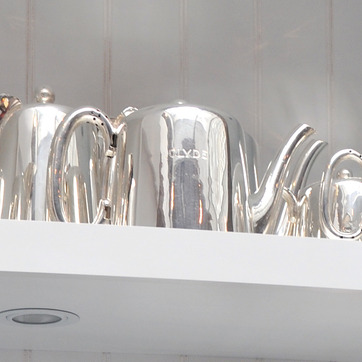
Material: metal